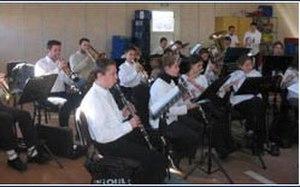
hermonie la Fraternelle en concert à la caserne des pompiers de Saint Maurice de Lignon
Saint-Maurice-de-Lignon est une commune française située à l'est du Velay, dans le département de la Haute-Loire en région Auvergne-Rhône-Alpes.